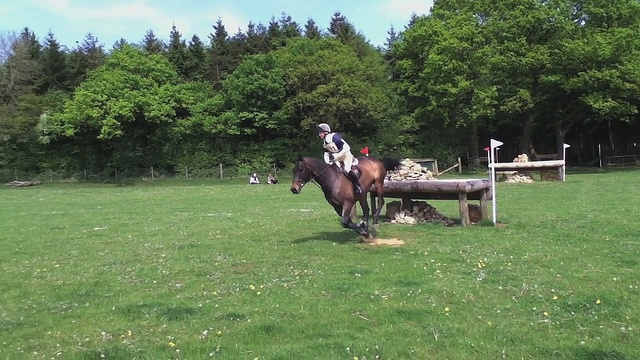
A person on a horse riding in the grass.
The person is riding a horse through the grass.
A person is riding a horse around a dressage course.
A horse and rider navigating an obstacle course on grass.
A person riding a horse and jumping hurdles on it.